Wetzikon

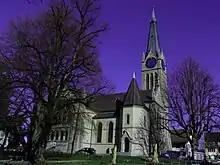

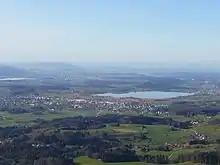
Wetzikon as seen from Bachtel Tower. Pfäffikersee in the middle, Greifensee to the left.

The municipality Wetzikon has an area of . Of this area, 42.4% is used for agricultural purposes, while 17.6% is forested. Of the rest of the land, 27.9% is settled (buildings or roads) and the remainder (12.1%) is non-productive (streams, lakes and non-productive vegetation). housing and buildings made up 20% of the total area, while transportation infrastructure made up the rest (7.9%). Of the total unproductive area, water (streams and lakes) made up 3.3% of the area. 30.5% of the total municipal area was undergoing some type of construction.